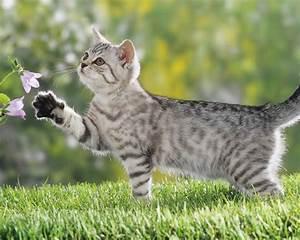
cat